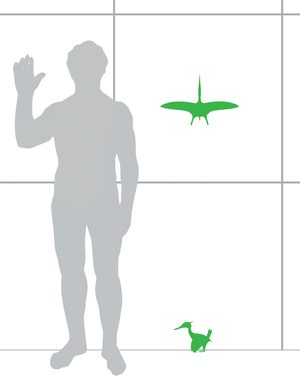
Aerodactylus est un genre éteint douteux de tout petits ptérosaures, un groupe éteint de « reptiles ailés ». Sa seule espèce, Aerodactylus scolopaciceps, était précédemment connue sous le nom de Pterodactylus scolopaciceps.